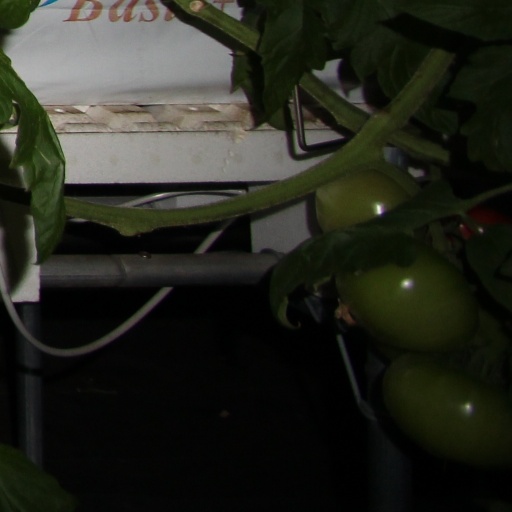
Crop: tomato